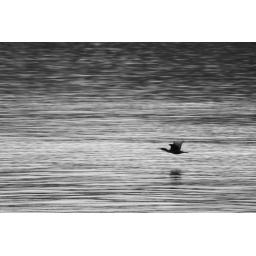
Flighted water fowl over the ocean in Sitka, AK